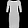
Label: Dress